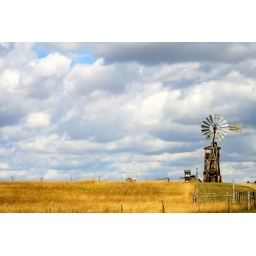
Old windmill and water tower in South Dakota